Port Everglades

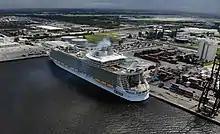
docked at Port Everglades

In November 2018, performed her maiden call at Port Everglades. In anticipation of her arrival, Port Everglades invested $120 million into the port's first-ever brand-designed cruise terminal at Terminal 25, the largest investment that Port Everglades has made towards any cruise terminal at the port. With this development, it is expected that Celebrity Cruises will bring about 500,000 travelers to Port Everglades.